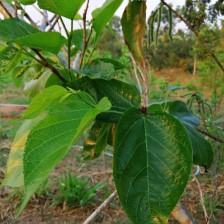
Variety: TaiwanMeacho